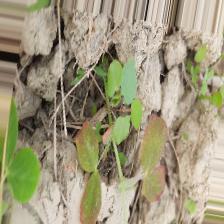
Label: Lentil Rust